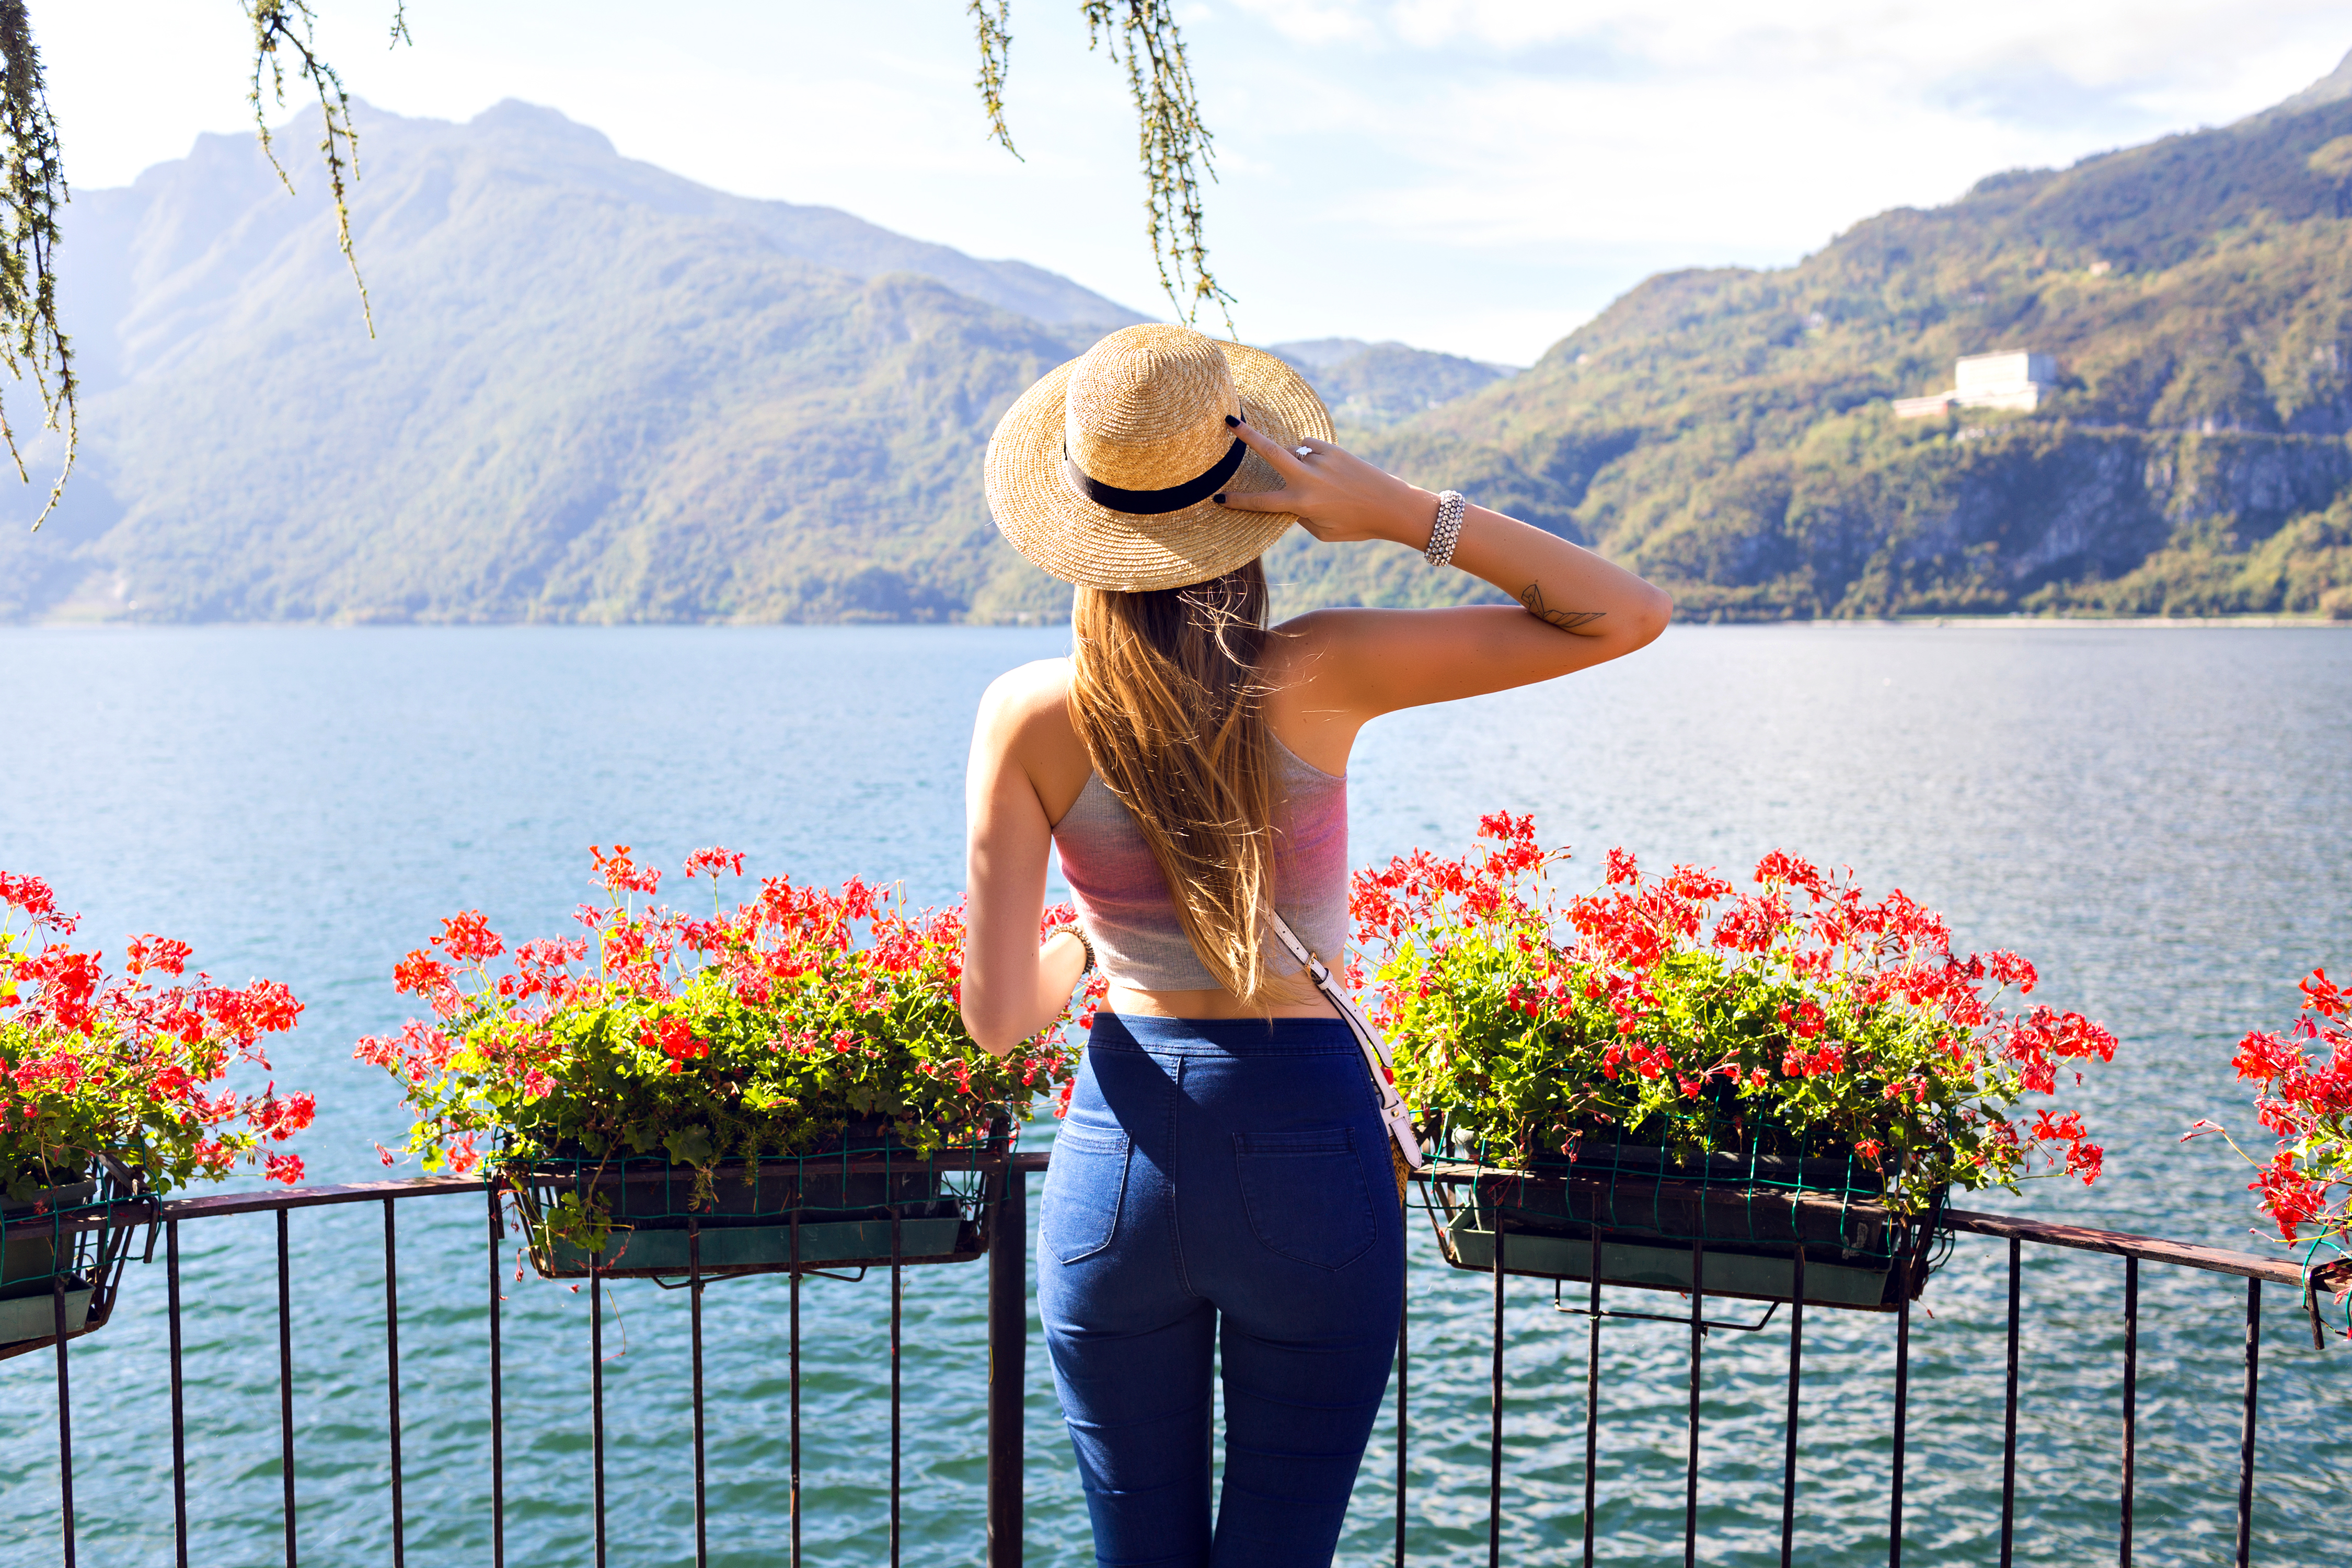
adult, attractive, autumn, background, bag, beautiful, beauty, coffee, crop, cute, denim, enjoy, face, fashion, female, girl, green, hair, happy, hat, hipster, lady, lifestyle, long, model, morning, nature, outdoor, pastel, people, person, portrait, pretty, relax, retro, sensual, smiling, spring, style, stylish, summer, tender, toned, top, vintage, wall, white, women, young, tourism, vacation, travel, flower, headgear, plant, lake, tree, mountain, textile, sun hat, fashion accessory, leisure, jeans